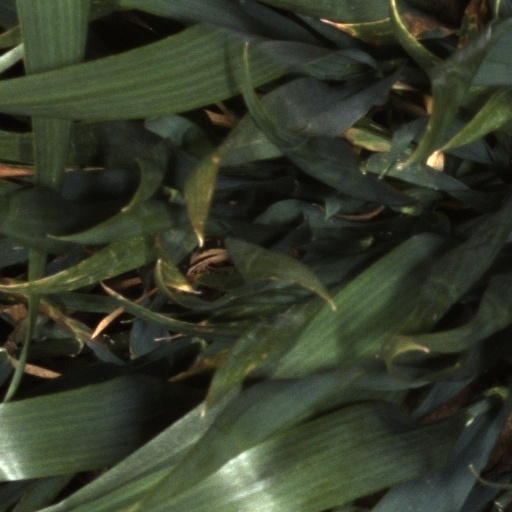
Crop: wheat